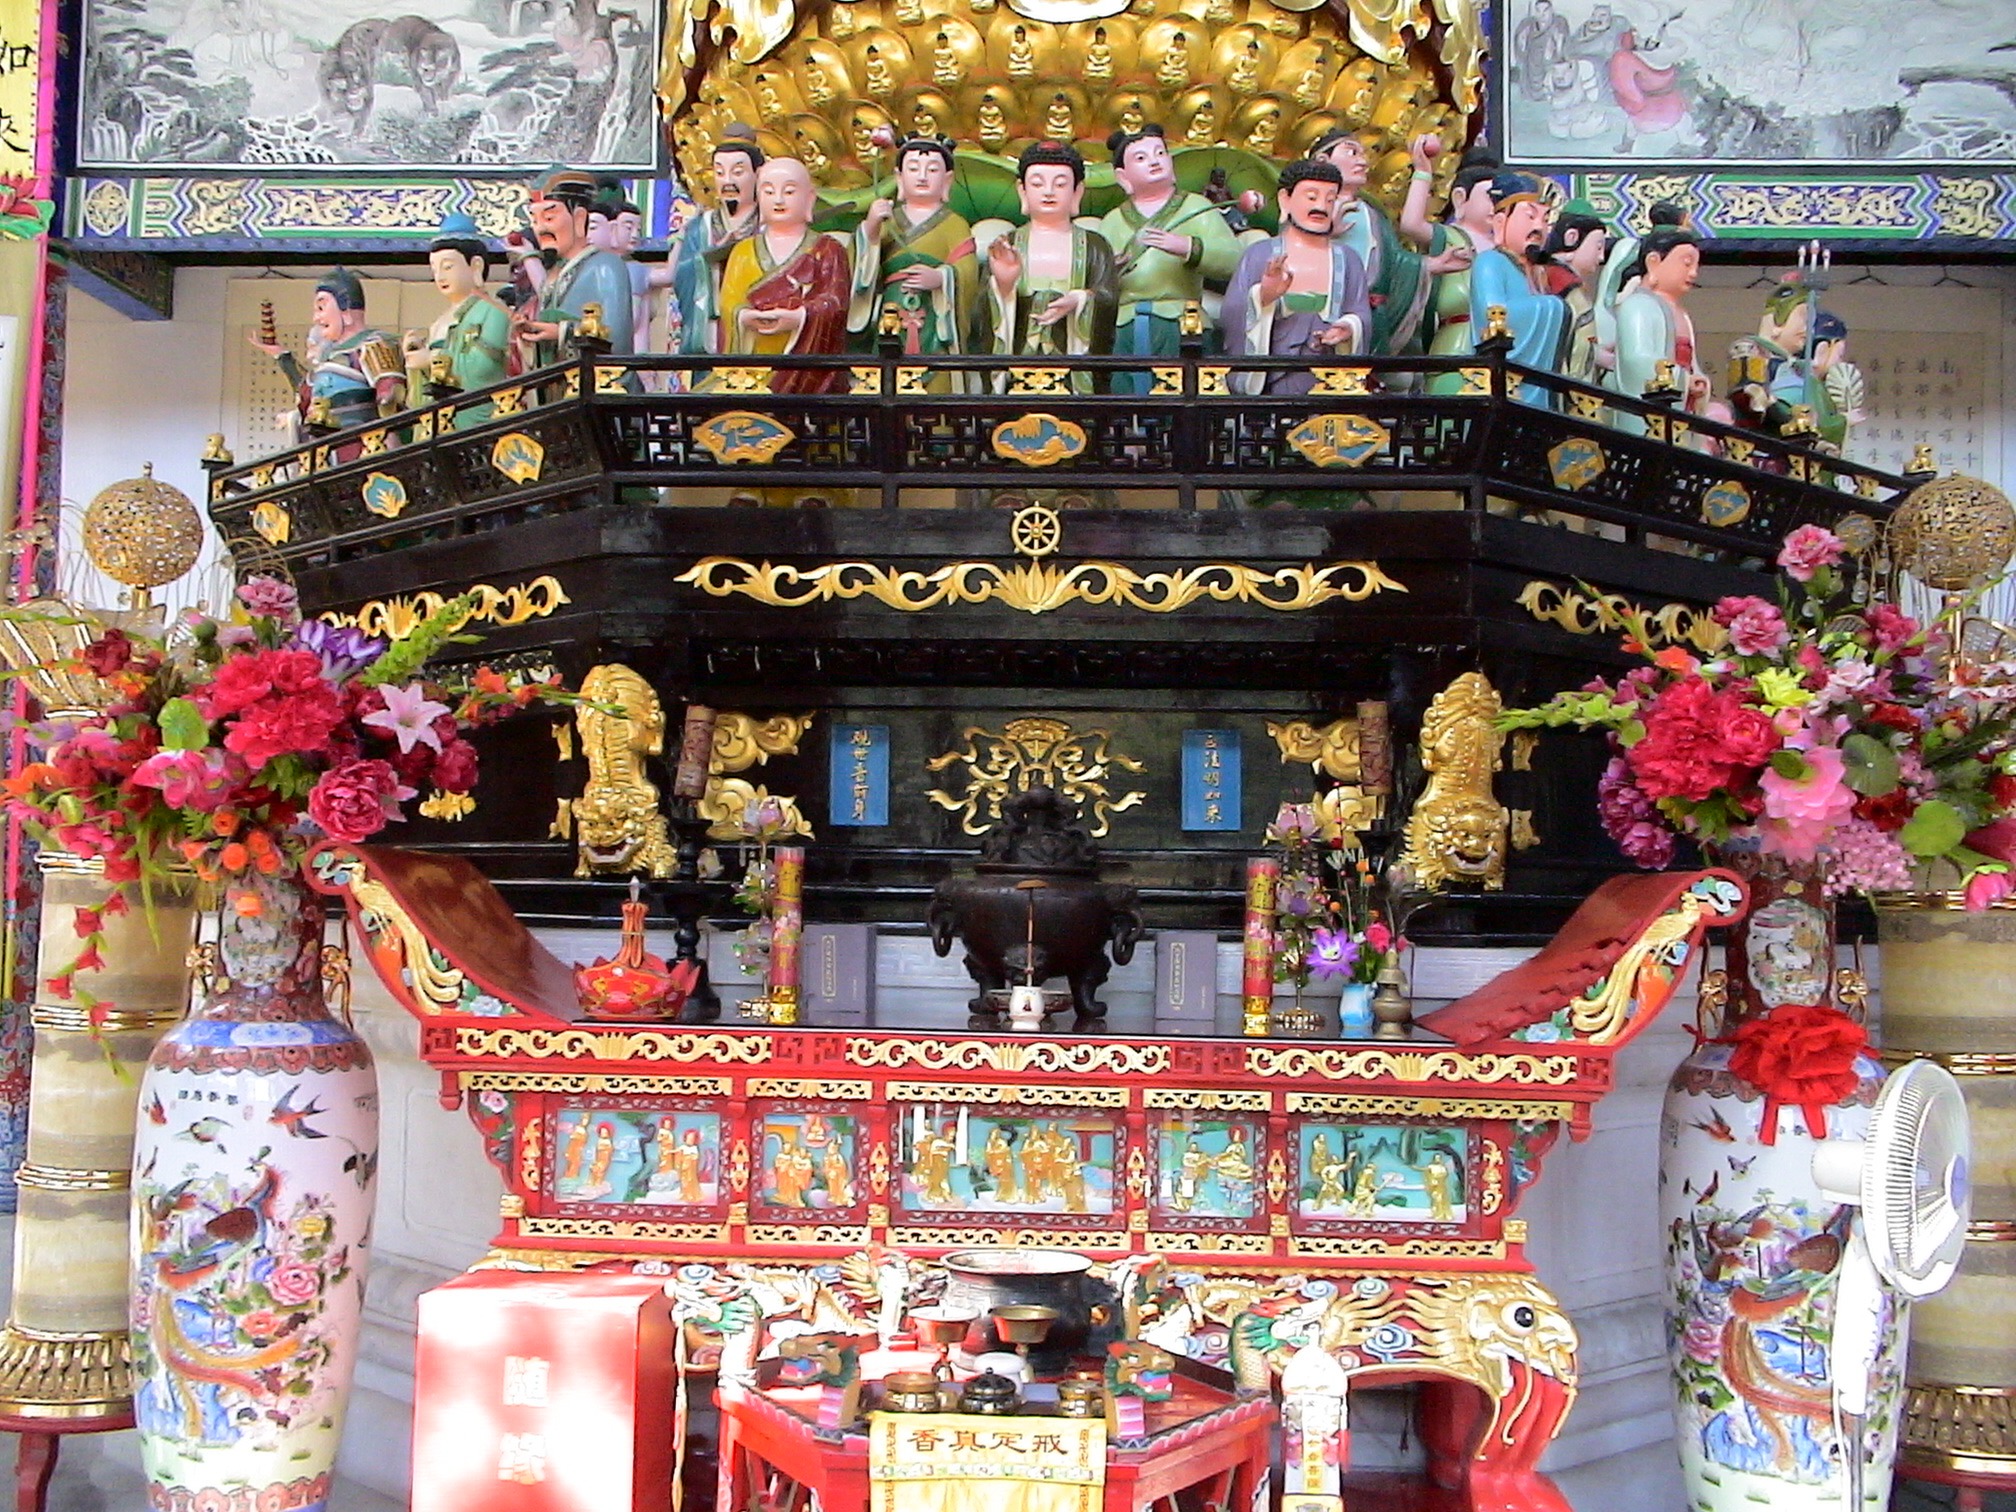
building, place of worship, temple, altar, shrine, figures, china, house of prayer, hindu temple, fengcheng, phoenix hill